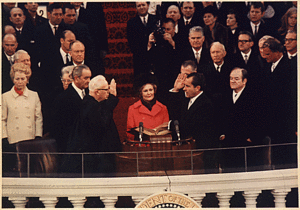
L'Alliance pour le Progrès est créée en 1961 par le président des États-Unis John Fitzgerald Kennedy pour renforcer la coopération entre l'Amérique du Nord et l'Amérique du Sud. Ce mécanisme d'aide économique, adopté dans le cadre de l'Organisation des États américains a alors pour objectif de dynamiser le développement économique et social de l'Amérique latine, mais il est en arrière-plan une pièce importante dans la stratégie d'endiguement de la menace communiste croissante que les États-Unis ressentent depuis la prise de pouvoir de Fidel Castro à Cuba, en 1959.